Heineken

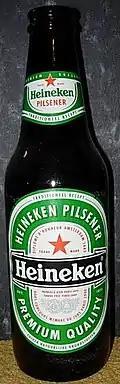
Old Dutch bottle

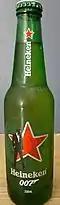
James Bond 007 Edition

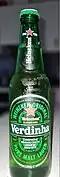
330 mL Heineken special bottle, limited. The name 'Verdinha' in this specific bottle is portuguese for "Little Green", which is the way many people call the brand in Brazil due the green color of the bottles.

The two awards that are still mentioned on the label are the Medaille d'Or and Diplome d'Honneurs.